Mariel boatlift

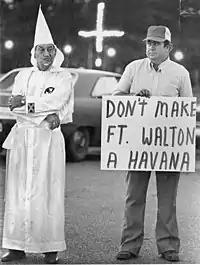
Klansmen displaying antipathy towards recent Cuban arrivals. Photo taken in 1980.

Fidel Castro stated that those leaving in the Mariel boatlift were undesirable members of Cuban society. With Castro's condemnation and reports that prisoners and mental health patients were leaving in the exodus it was believed by some that Marielitos were undesirable deviants. Opponents of then U.S. President Jimmy Carter and the Democratic Party would hail the Mariel boatlift as a failure of his administration. Ronald Reagan would instead praise Marielitos in his ideological campaign against Cuba. The boatlift would also help spark policy demands for English-only government paperwork after Miami Dade County residents voted to remove Spanish as a second official language in November 1980. U.S. President Donald Trump's senior policy adviser Stephen Miller used the boatlift as evidence of the dangers of unchecked immigration.